Gerner G II R

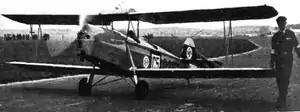

The Gerner G II or Adler-Gerner G II was a German steel framed, low power biplane, intended both for sports and training in the early 1930. Over fifty were built for clubs and private owners.